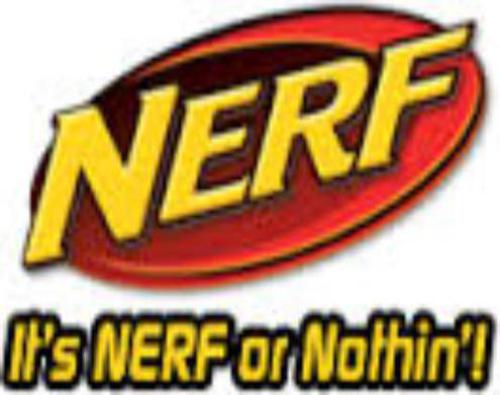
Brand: nerf
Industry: Leisure